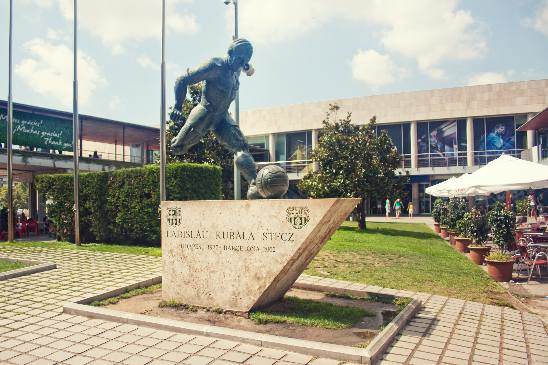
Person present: No